Marantz HD77

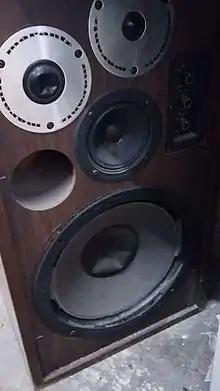
HD77 before repair

Marantz HD77s had a total volume of each. The cabinet dimensions are: